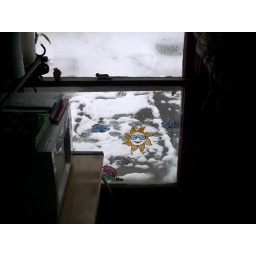
Shot of window where flying pyramid came in 1